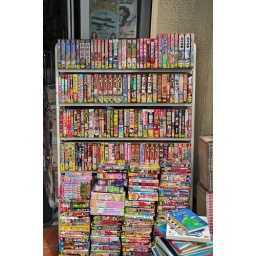
shelf of old manga, used book store in Ebisu.